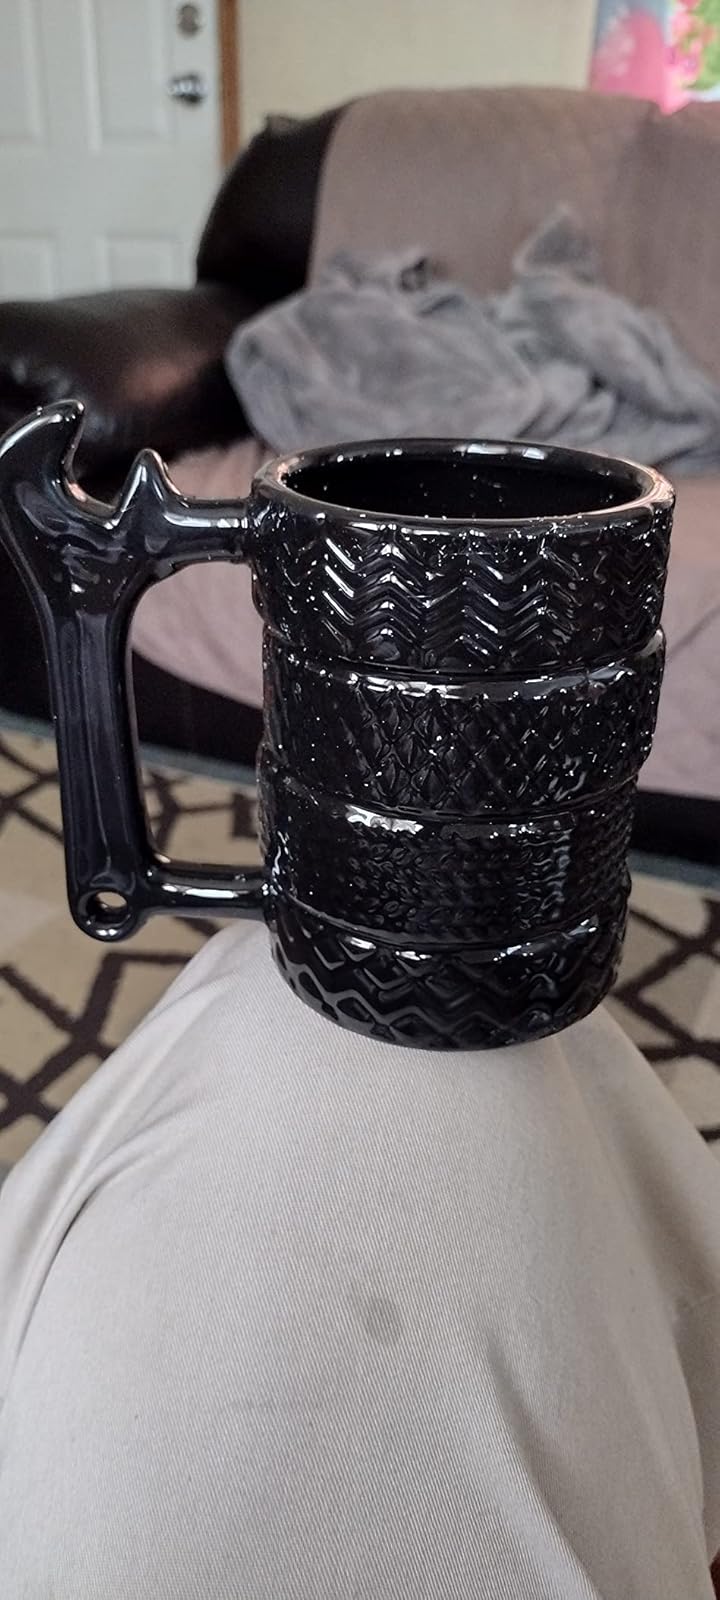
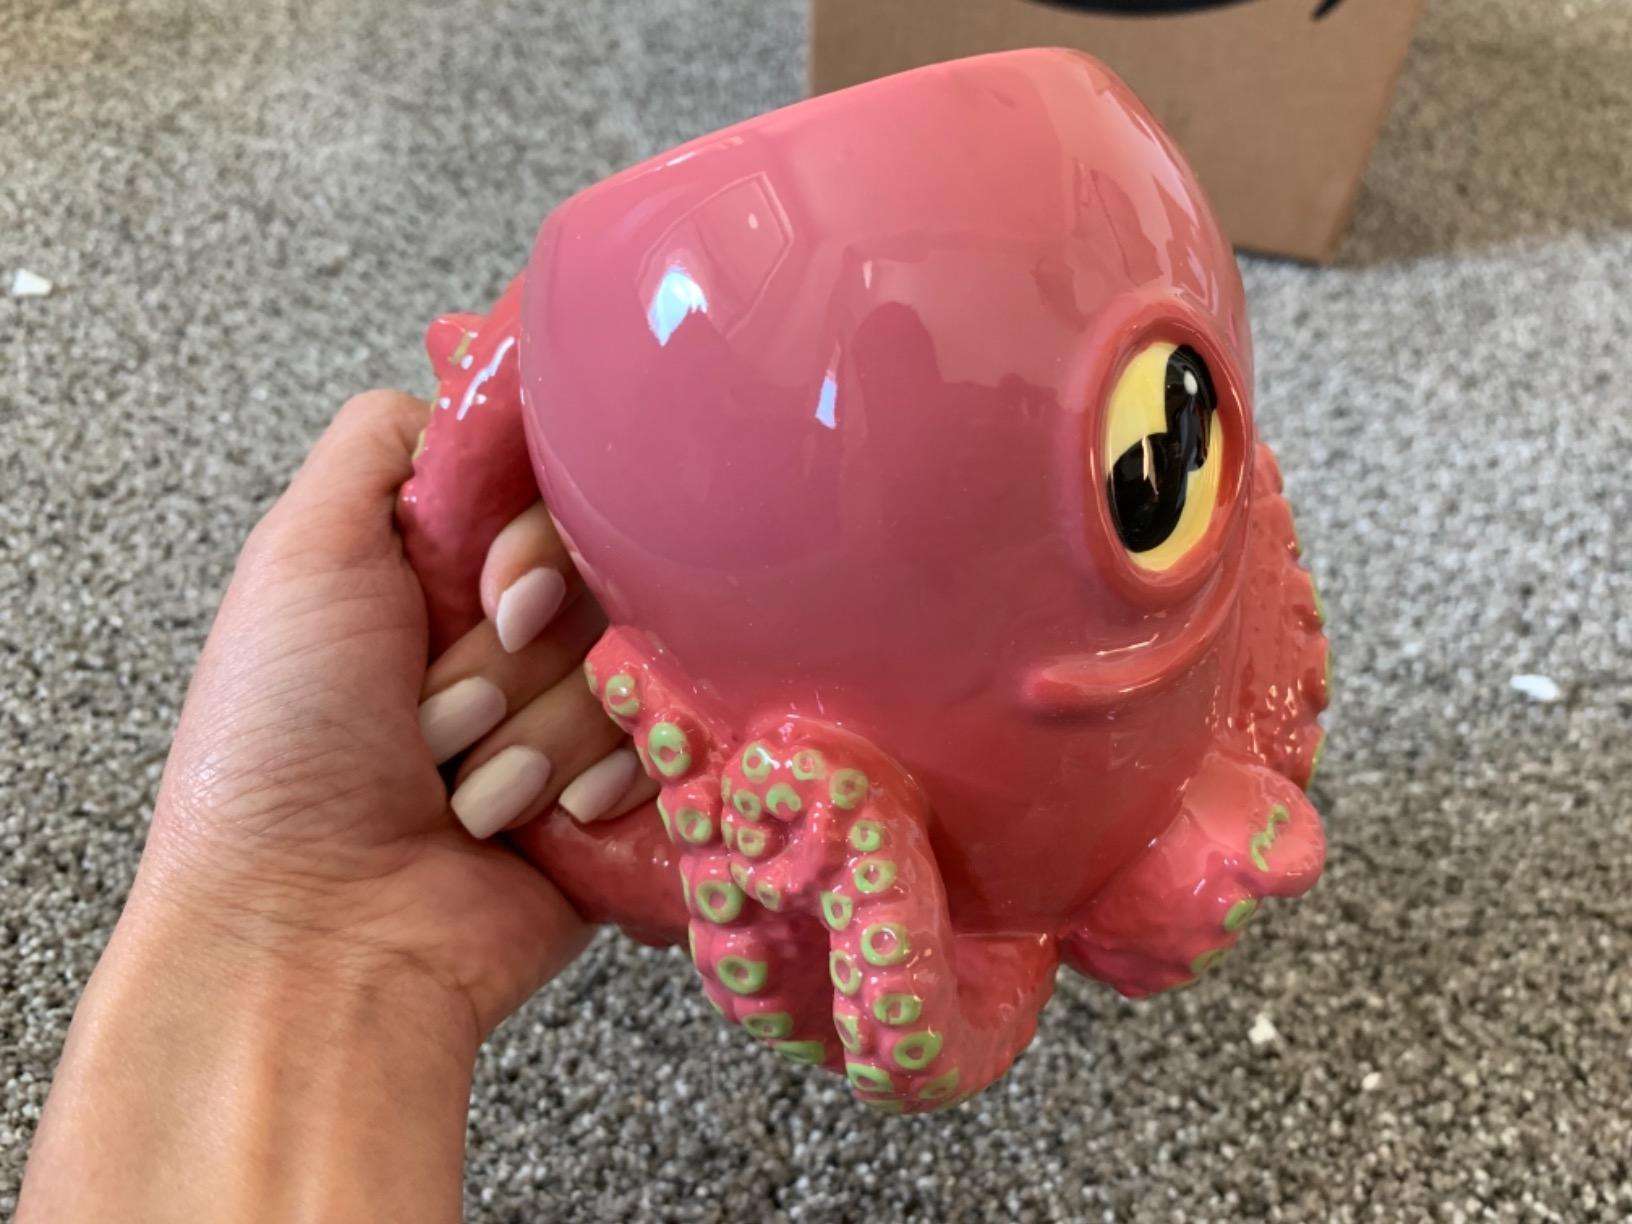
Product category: items_mug
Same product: no